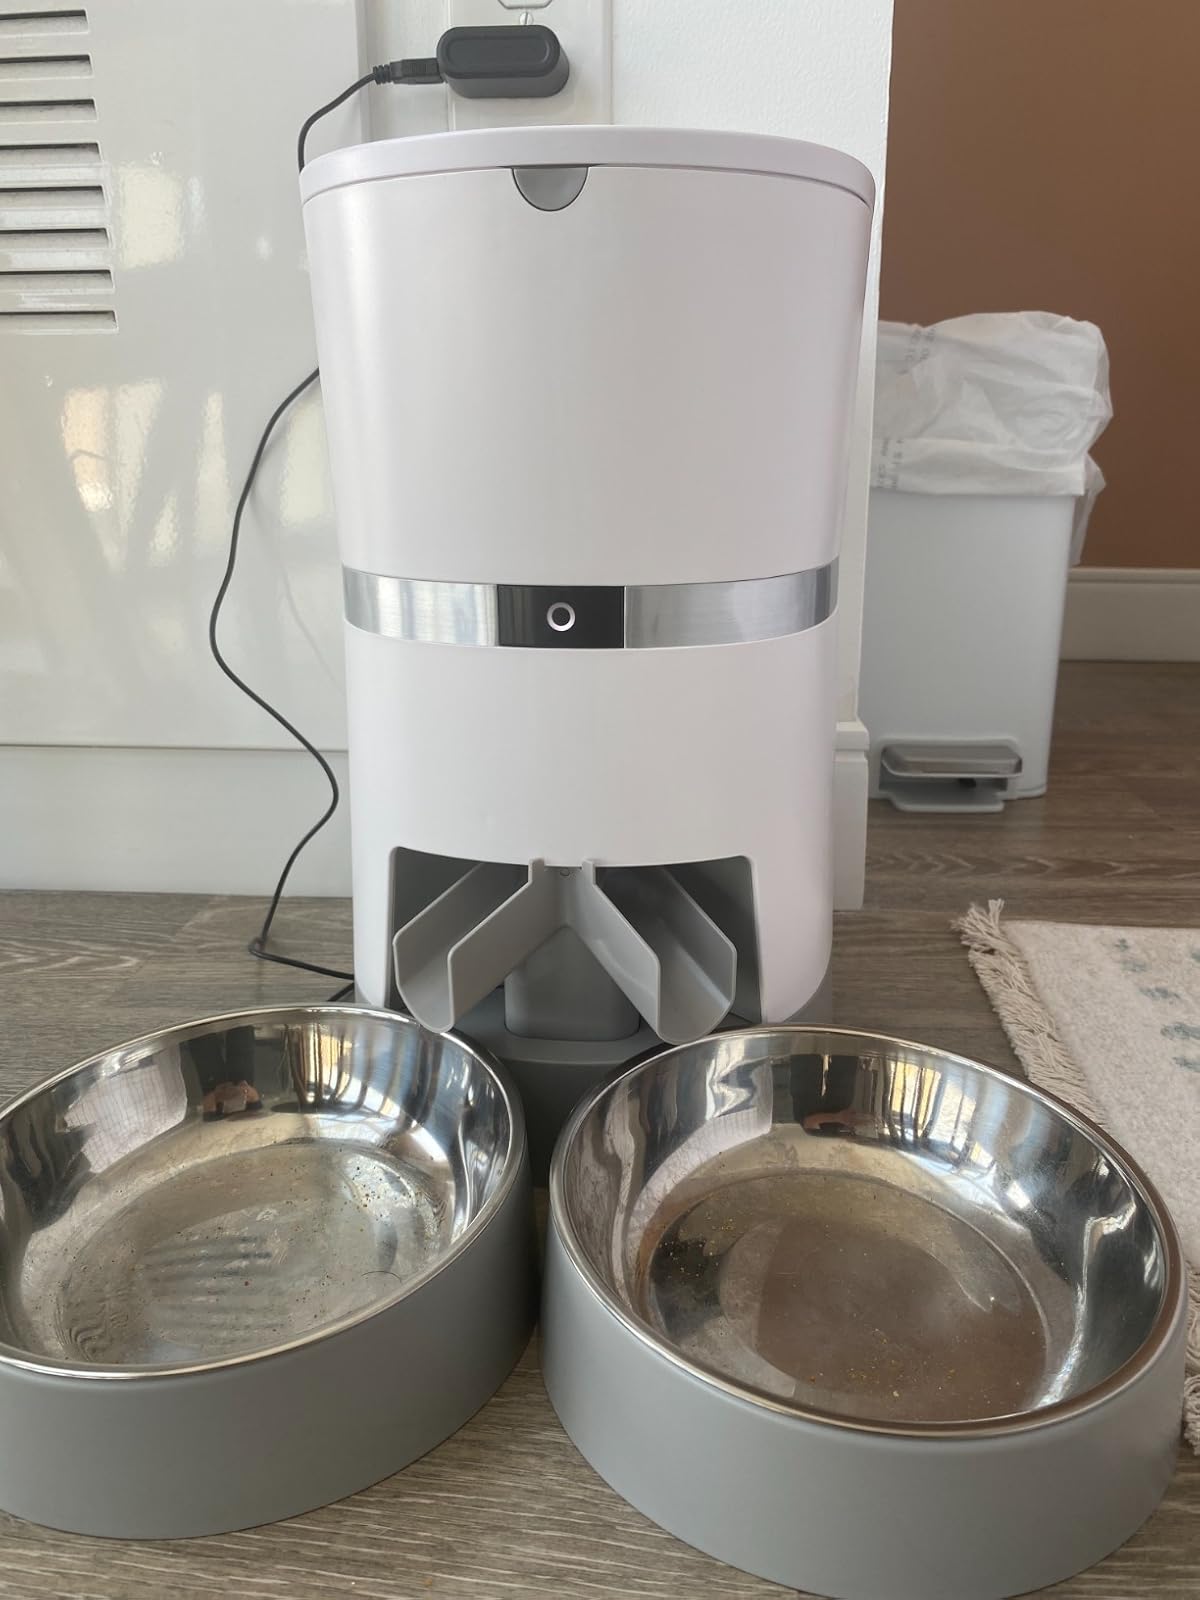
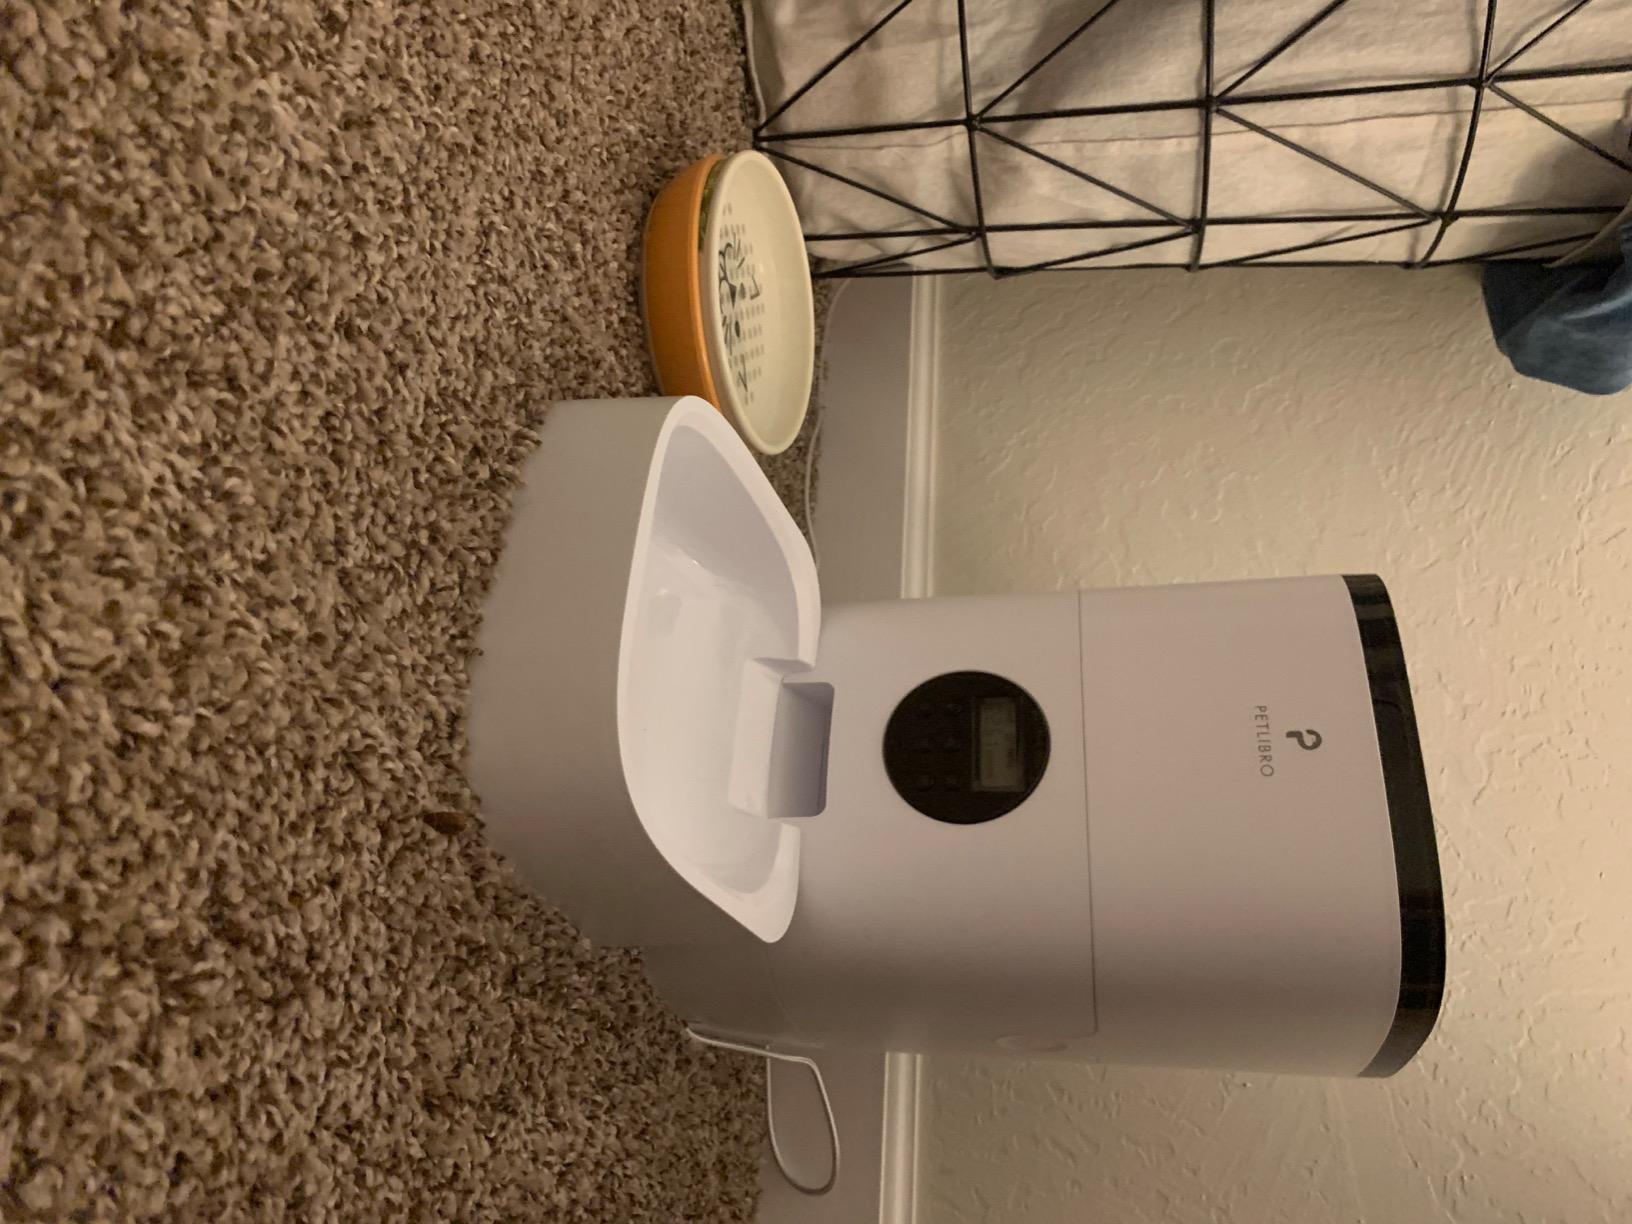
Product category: items_feeder
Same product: no